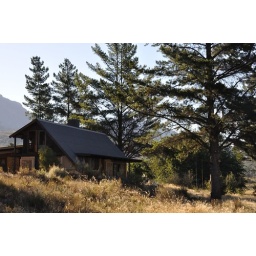
Little house in the mountains